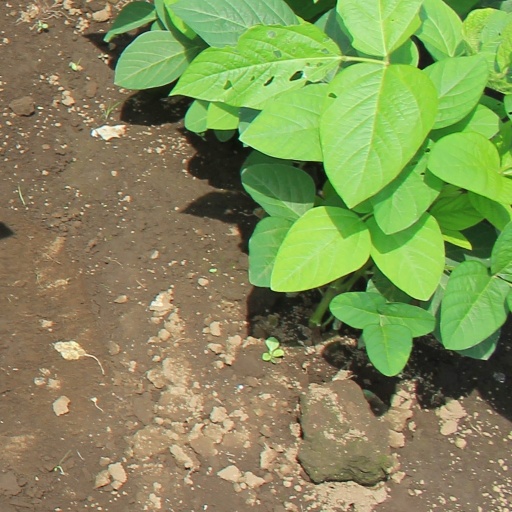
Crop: soybean